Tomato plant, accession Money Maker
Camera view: bottom (45 deg); turntable rotation: 300 degrees
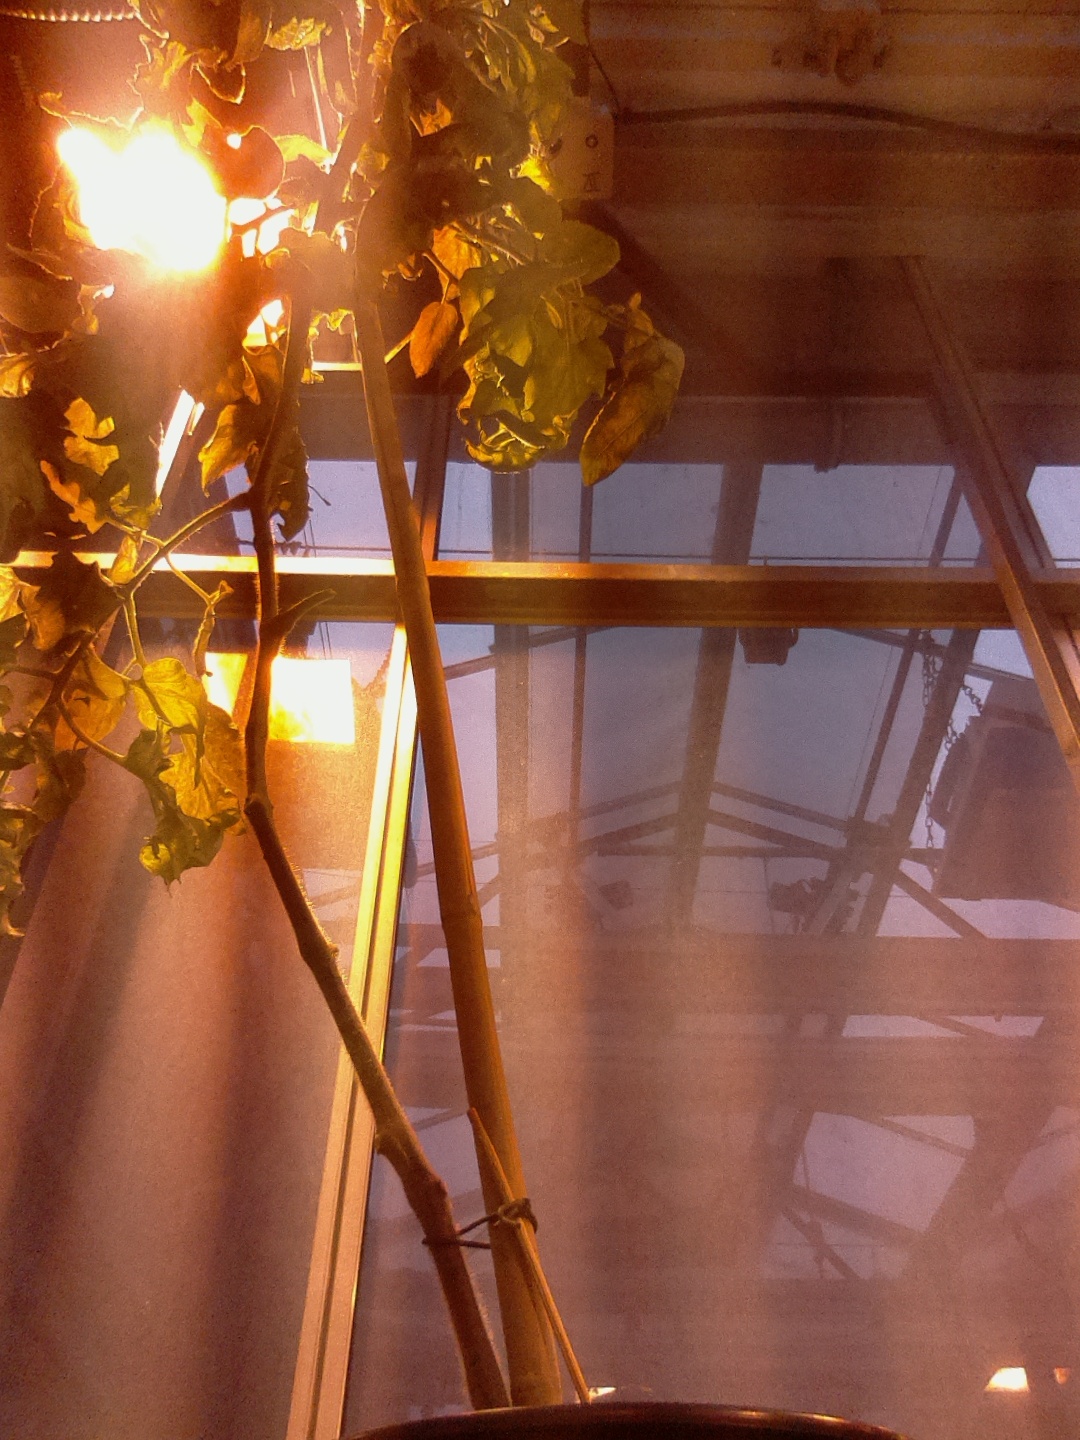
BBCH growth stage 74: 40%-50% of final fruit size